Severn Barrage

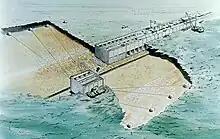
Construction in prefab caissons

The barrage would contain 216 turbines each generating 40 MW for the 8,640 MW total. Arrays of sluices would let the tide in and then close to force it out through the turbines after the tide has gone out some distance outside the barrage. This deliberate building of a "head" on the water builds pressure that makes the turbines more efficient.